Rei Kawakubo

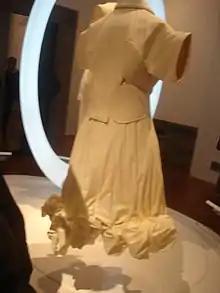

Two other early supporters of Kawakubo were Jean-Paul Gaultier and Donna Karan. During the NHK broadcast for Kawakubo, Gaultier stated: "I believe that Kawakubo is a woman with extreme courage. She is a person with exceptional strength. Moreover, she has a poetic spirit. When I see her creations, I feel the spirit of a young girl. A young girl who still has innocence and is a bit romantic. Yet she also has an aspect of a fighting woman, one who fears nothing as she thrusts forward." During the same broadcast of interviews in Japan, Donna Karan added: "Rei Kawakubo is a very interesting designer to me as a woman and a female designer. As a person, she is very quiet and rather withdrawn, yet her clothes make such an enormous statement."